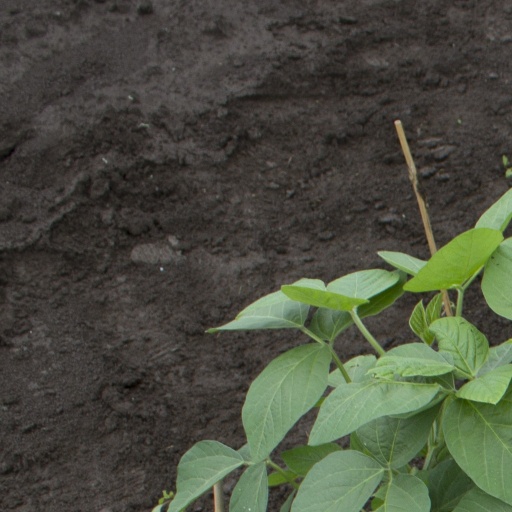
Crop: soybean